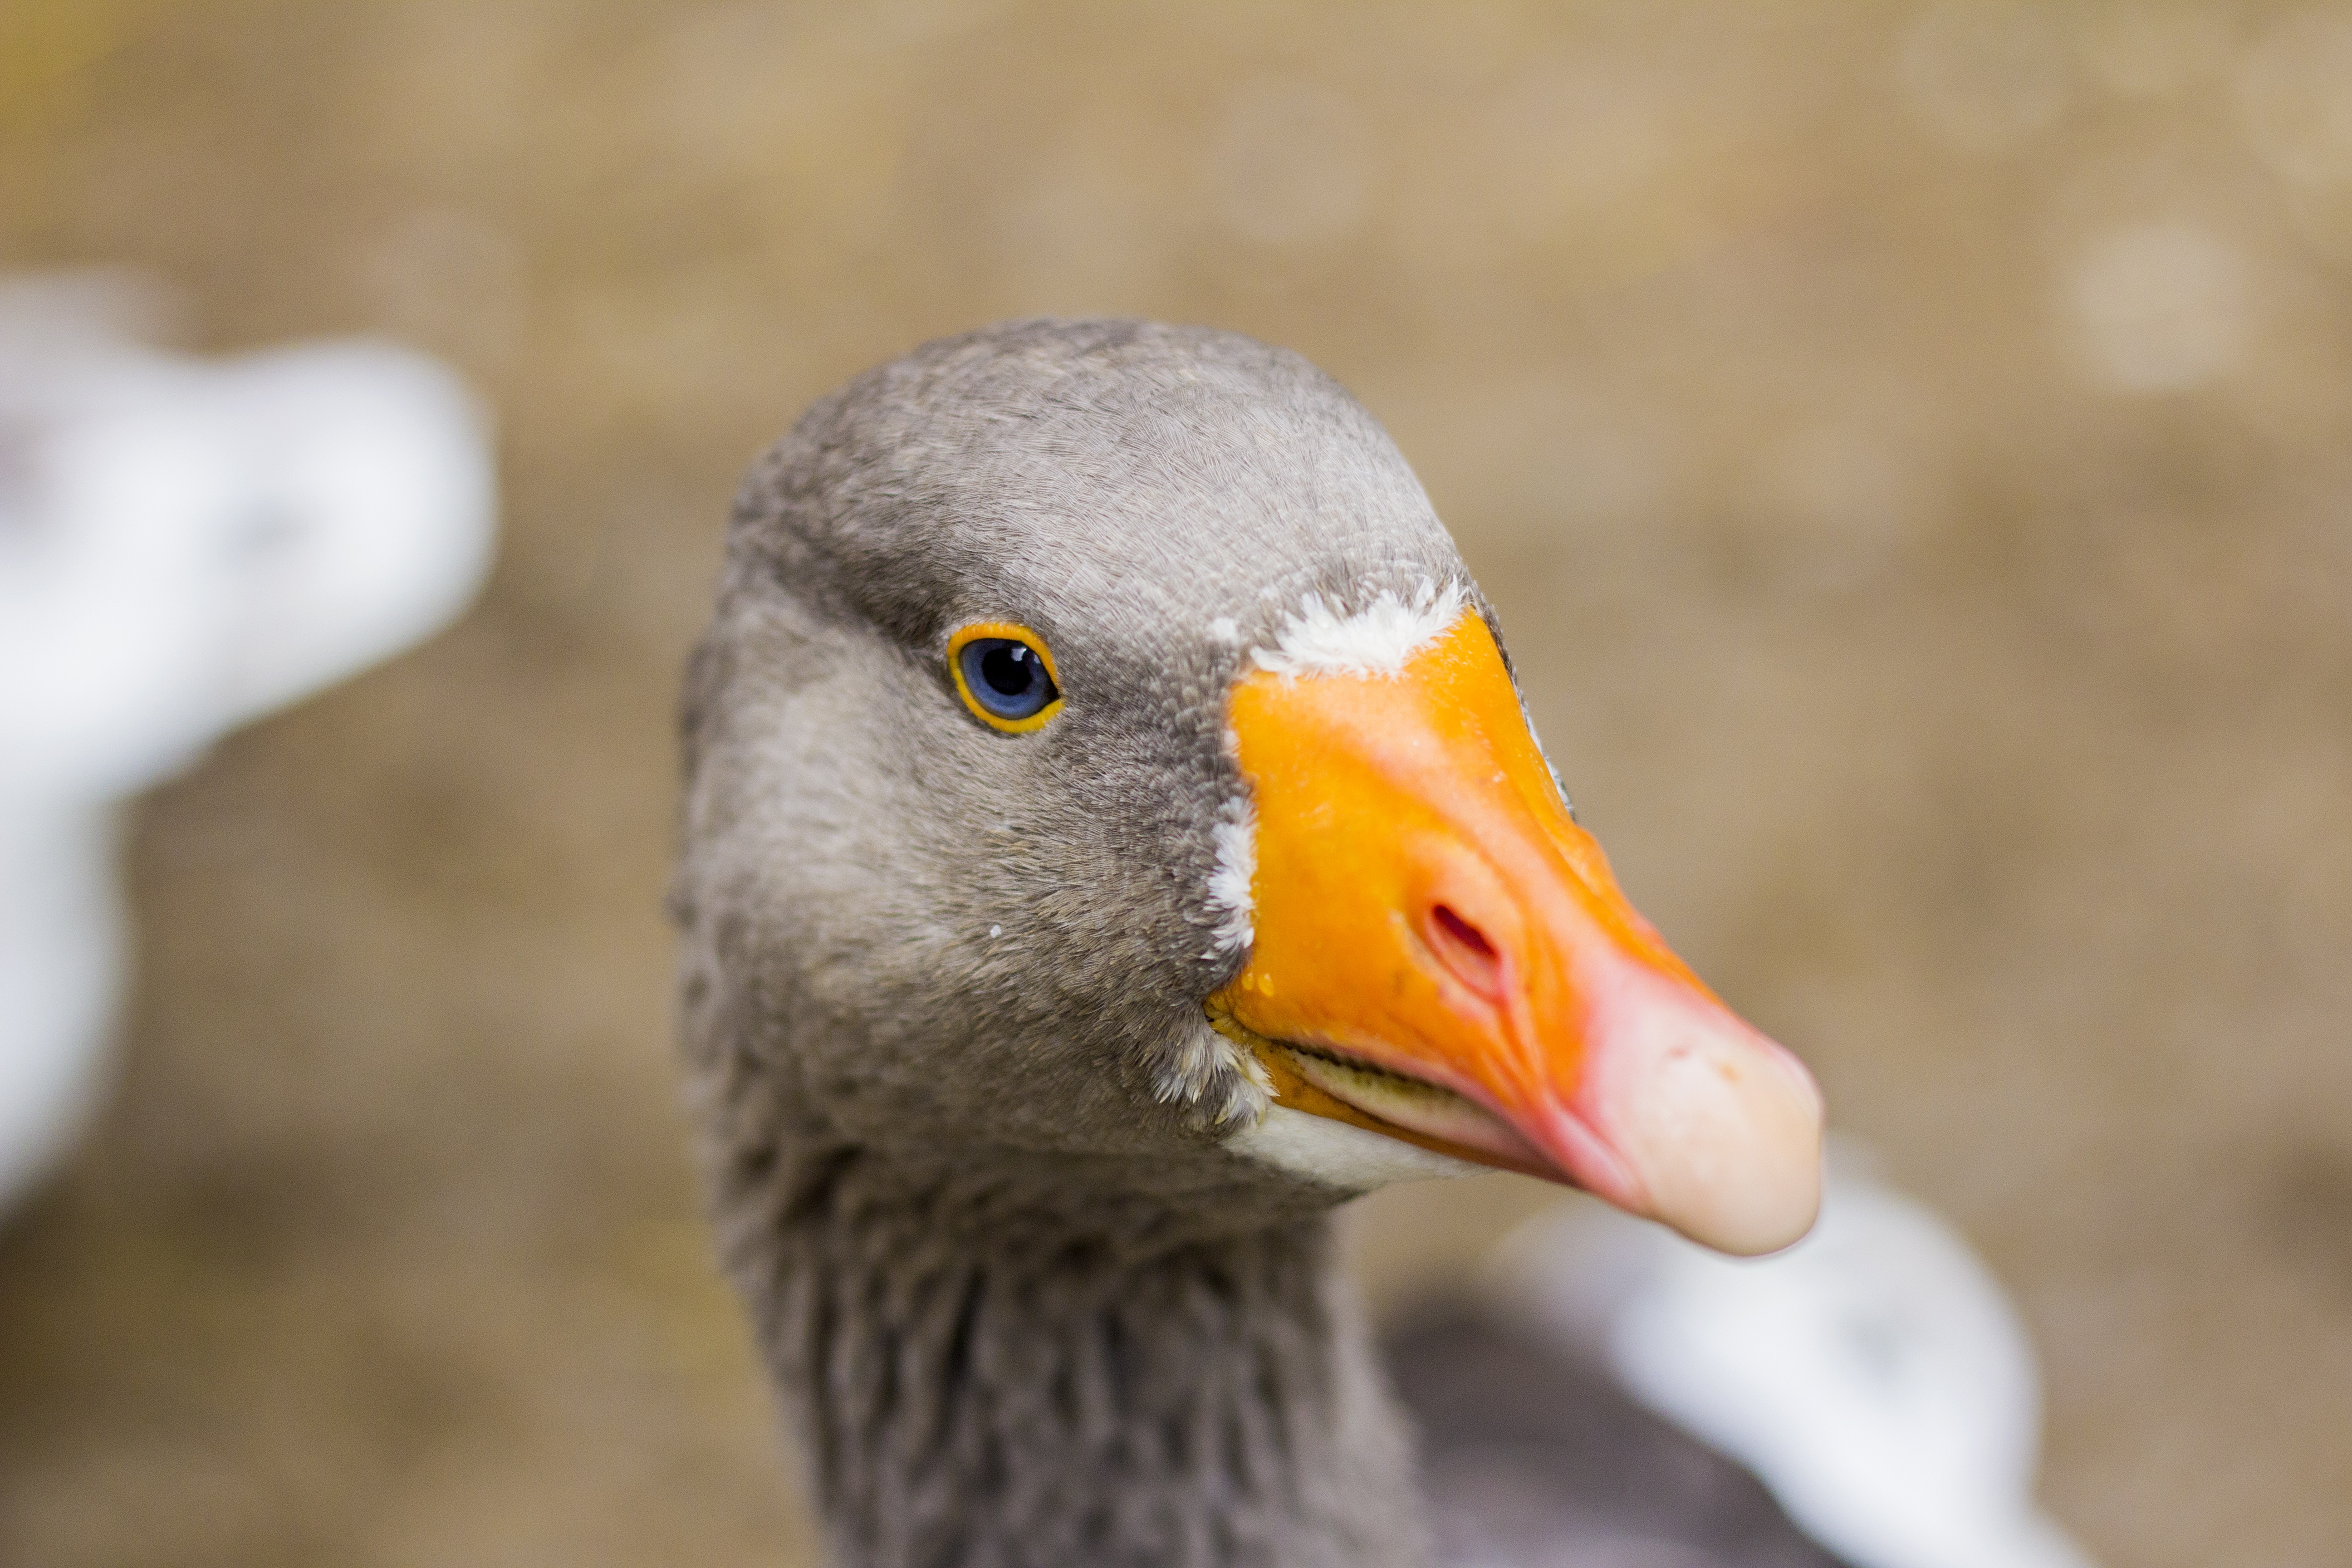
bird, animal, wildlife, orange, portrait, beak, close, fauna, poultry, close up, grey, duck, eye, head, goose, vertebrate, beautiful, bill, waterfowl, water bird, mallard, domestic goose, black eye, ducks geese and swans